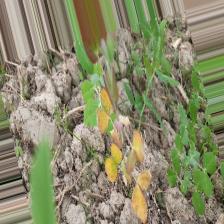
Label: Ascochyta blight